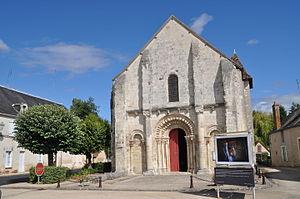
Eglise de Paulnay
Paulnay est une commune française située dans le département de l'Indre, en région Centre-Val de Loire.